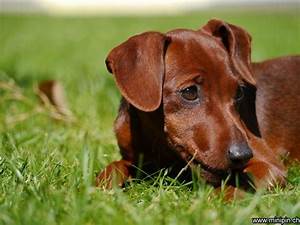
Label: dog